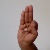
The image shows a hand gesture representing the letter 'F' in Indian Sign Language.